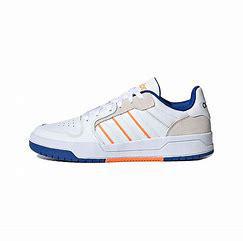
Brand: adidas
Model: neo Adidas NEO Entrap